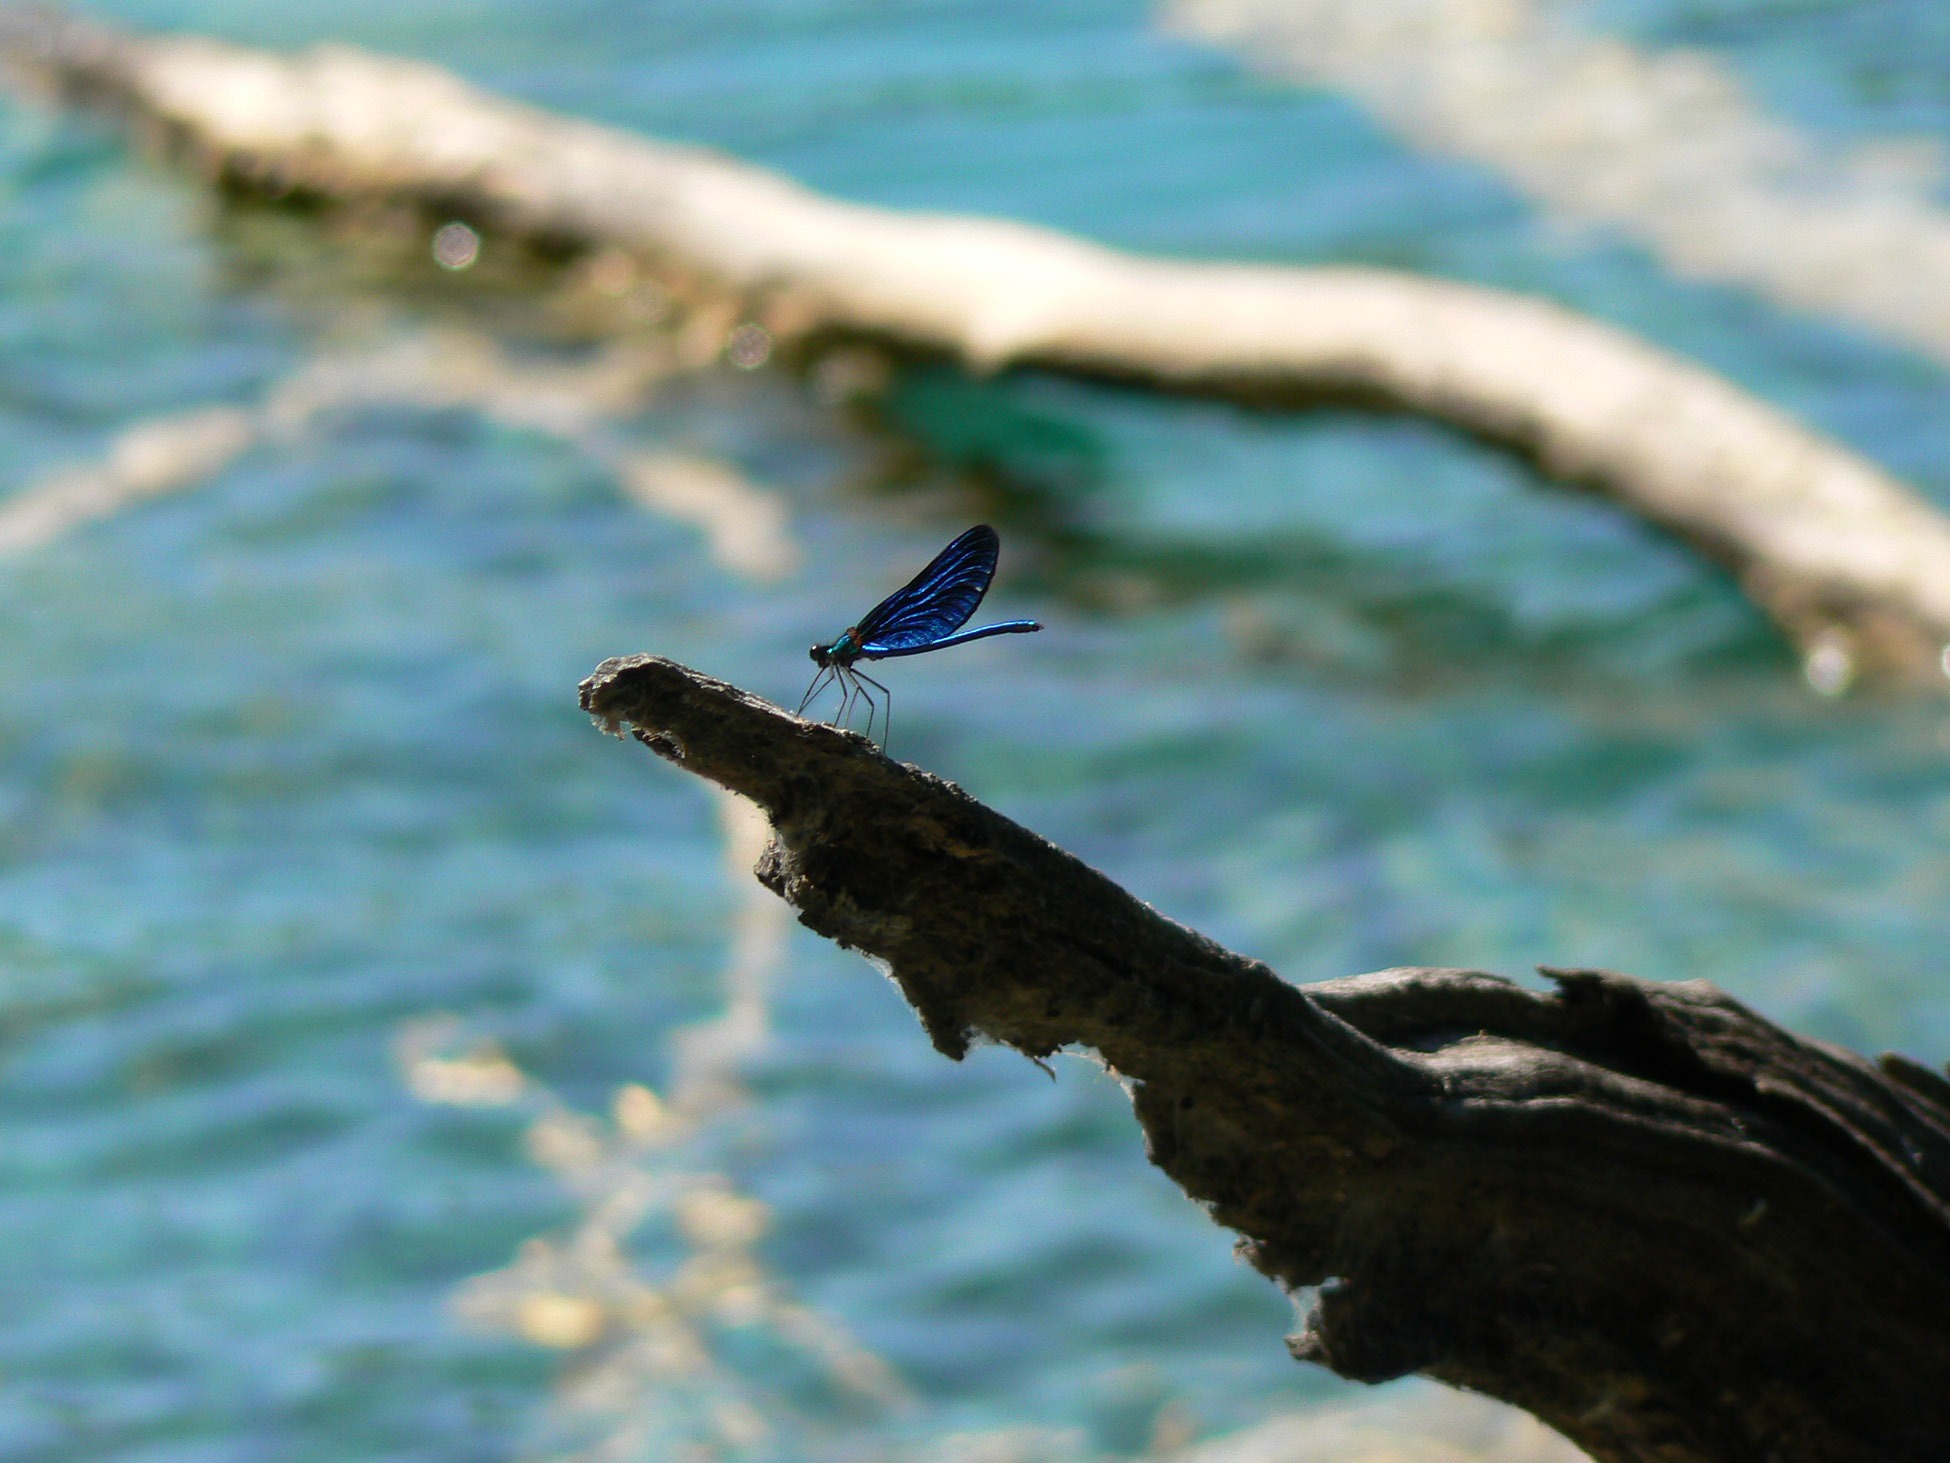
sea, water, nature, sky, wildlife, insect, blue, butterfly, silence, dragonfly, moment, fragility, pollinator, moths and butterflies